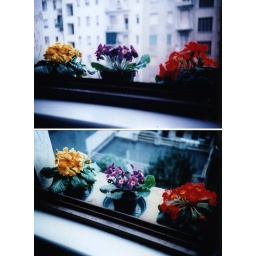
Lomo Lc-aAgfa ct Precisa 100 / cross processed---Flowers freezing outside a window in Milan